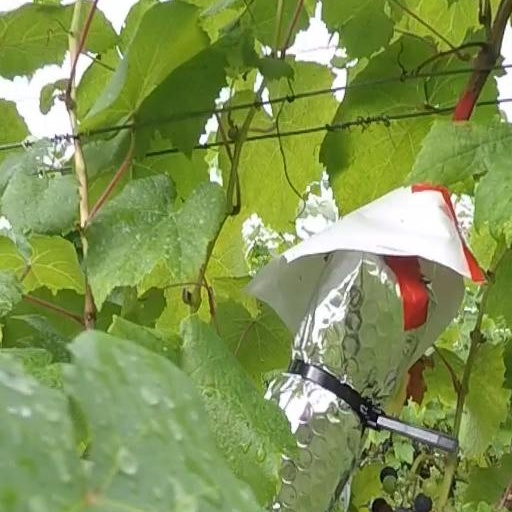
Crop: grape